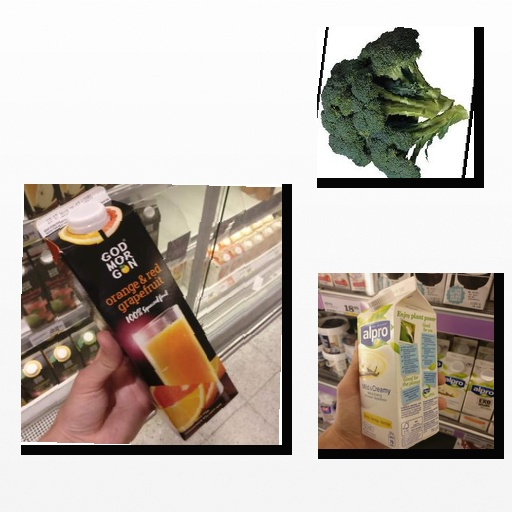
Food items: vanilla_soyghurt, grapefruit_juice, broccoli